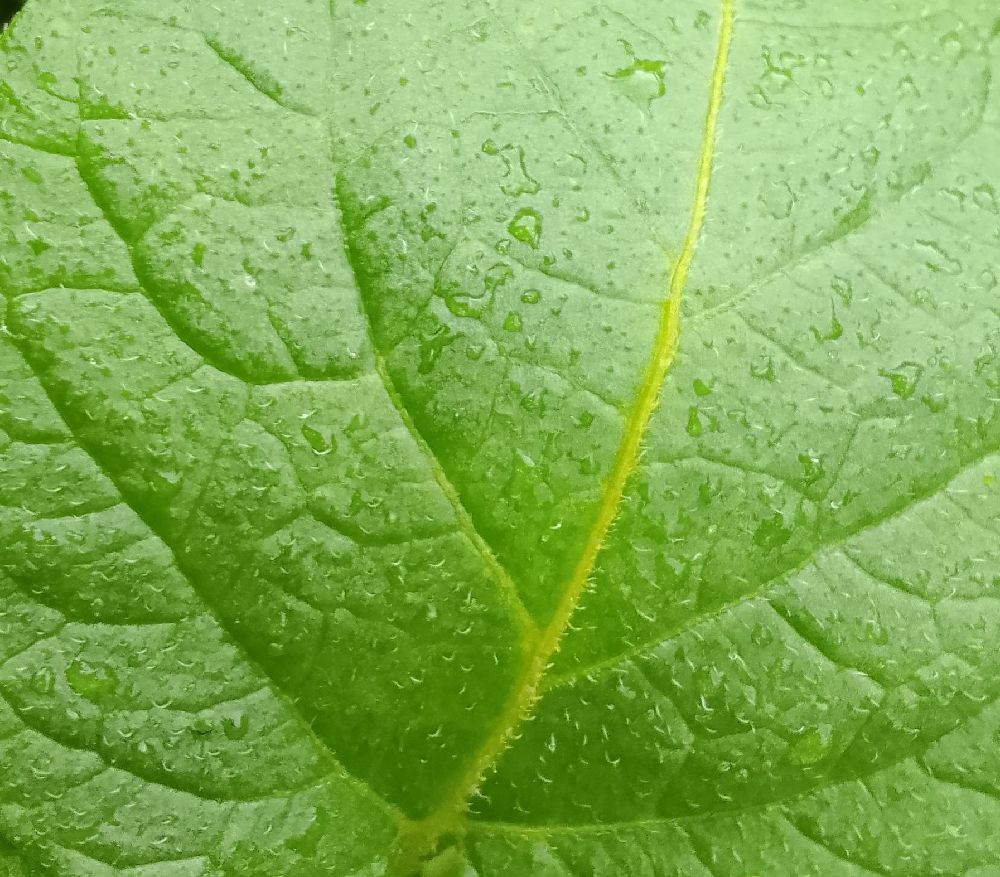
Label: Healthy